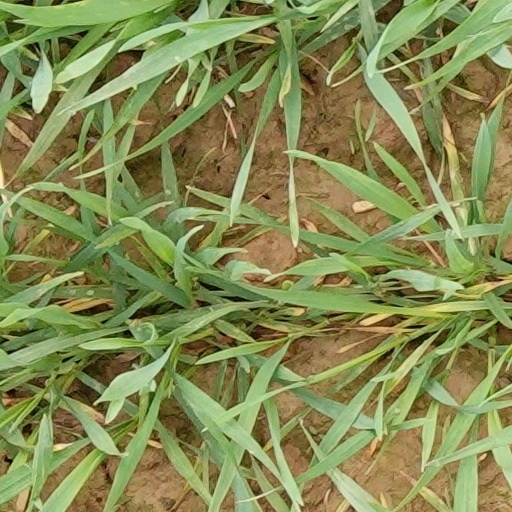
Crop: wheat